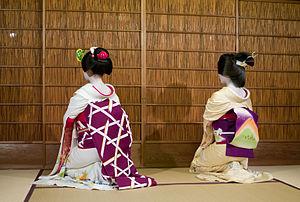
Une geisha, aussi appelée geiko ou geigi, est au Japon une artiste et une dame de compagnie, qui consacre sa vie à la pratique artistique raffinée des arts traditionnels japonais pour des prestations d'accompagnement et de divertissement, pour une clientèle très aisée. Elle cultive le raffinement artistique dans divers domaines tels que l'habillement en kimono, la musique classique, la danse, les rapports sociaux et la conversation, des jeux... Le mot « geisha » peut s’interpréter comme « personne d’arts » ou « femme qui excelle dans le métier de l'art ».